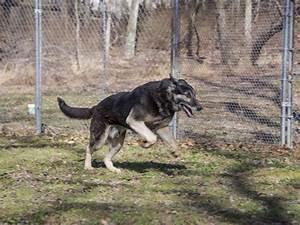
chicken